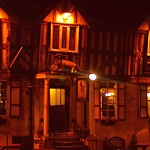
Label: buildings